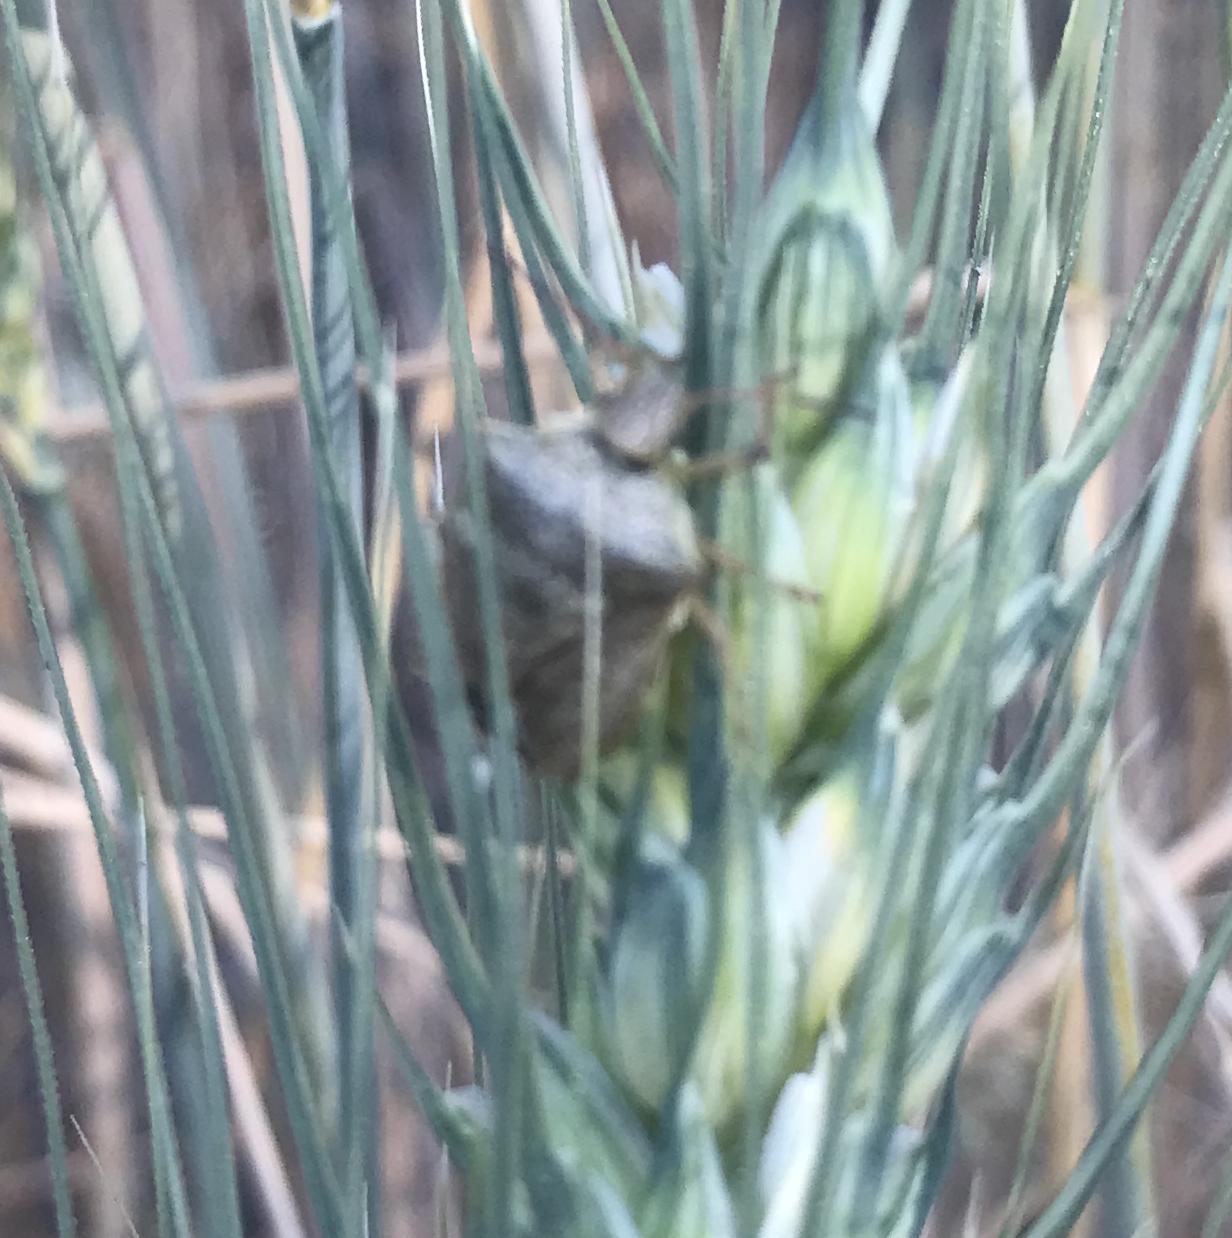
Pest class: stink_bug